Guyzance

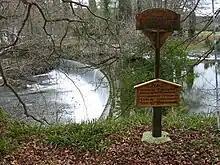
The weir which was the site of the Guyzance Tragedy

The village consists of one small street of single-storey facing cottages, and a number of scattered cottages, farms and large houses. Numbers 1, 2 and 4 are at the east end, on the north side of the street, and form a single terrace. They date from the 18th century, but were remodelled in the 19th century. There was formerly a fourth cottage, No. 3, but this has been incorporated into No. 4, and its front door blocked up. The left hand end wall of No. 4 includes two blind windows and there is a Victorian post box built into it. After two more recent cottages is the old school, which was probably originally a cottage, and is now the village rooms. It also dates from the 18th century, and was remodelled in 1852. Attached to the old school and the final building on the north side of the road is No. 5 and an adjoining former joiners shop, which were built and remodelled at similar times to numbers 1 to 4. Crossing to the south side of the road, No. 6 is opposite the old school, and has a similar history. After a gap, numbers 7 and 8 are opposite numbers 1 to 4. They were originally a row of three cottages, built and remodelled at the same time as the others, but reduced from three to two dwellings in the 20th century. To the rear of No. 8 are some 18th-century outbuildings, with attached pigsties, privies and middens, which were altered in the 19th century. The main building contains three blacksmith's windows. All of the buildings and their associated garden walls are grade II listed.